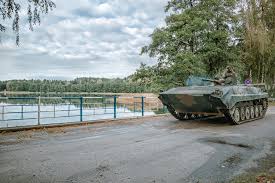
Label: BMP